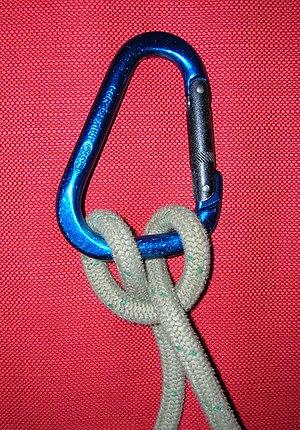
Le nœud de cabestan est un nœud servant à attacher rapidement une corde à une barre fixe. Il est couramment utilisé en matelotage et en alpinisme.